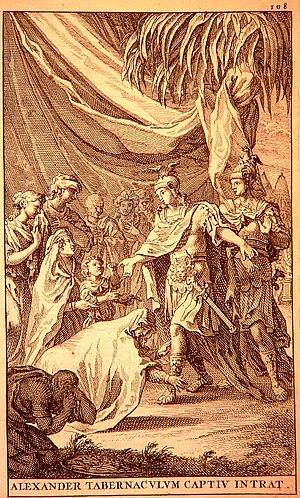
Alexandre le Grand qui bénéficie à travers l'histoire, les cultures et les religions d'une grande postérité, a été le sujet de très nombreuses œuvres d'art de l'Antiquité jusqu'à nos jours, faisant de lui l'une des principales figures politiques dans l'art occidental. La plupart des œuvres contemporaines ou originales ont disparu, même si de nombreuses copies ont été réalisées à l'époque romaine, particulièrement dans le domaine de la sculpture. Au Moyen Âge, dans la lignée du Roman d'Alexandre, l'épopée d'Alexandre s'incarnent dans de nombreuses publications littéraires pour devenir l'un des mythes les plus diffusés dans le temps et dans l'espace. À l'époque moderne, Alexandre est un thème privilégié dans la peinture. De nos jours il fait partie de la culture populaire en tant que sujet de romans historiques, de chansons ou de jeux vidéo.